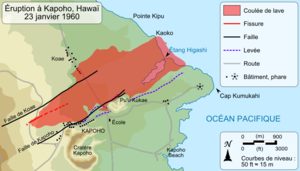
Carte de la coulée de lave le 23 janvier 1960 lors de l'éruption du Kīlauea en 1960, Hawaï, États-Unis
L'éruption du Kīlauea en 1960 est une éruption volcanique qui s'est déroulée du 13 janvier au 19 février 1960 sur le Kīlauea, le volcan le plus actif d'Hawaï, aux États-Unis. Elle fait suite à l'éruption de fin 1959 survenue dans le Kīlauea Iki, à proximité du sommet du volcan. Des fissures s'ouvrent à l'extrémité orientale de l'île d'Hawaï, juste à côté de la localité de Kapoho. Des fontaines de lave en jaillissent et forment une coulée qui progresse dans l'océan Pacifique. La lave menaçant les habitations, plusieurs digues de fortune sont successivement érigées mais elles sont rapidement débordées et Kapoho est finalement détruite. Au sommet du volcan, des séismes frappent les abords de la caldeira et trois effondrements affectent le fond du cratère du Halemaʻumaʻu avec une apparition de la lave, reliquat d'une précédente éruption. Après une éruption d'une durée d'un peu plus d'un mois qui est la troisième plus puissante du Kīlauea au XXᵉ siècle, la lave a recouvert plus de 10 km² de superficie, dont 2 km² gagnés sur la mer, et a avancé le cap Kumukahi, le point le plus oriental de l'île d'Hawaï, un peu plus vers l'est.